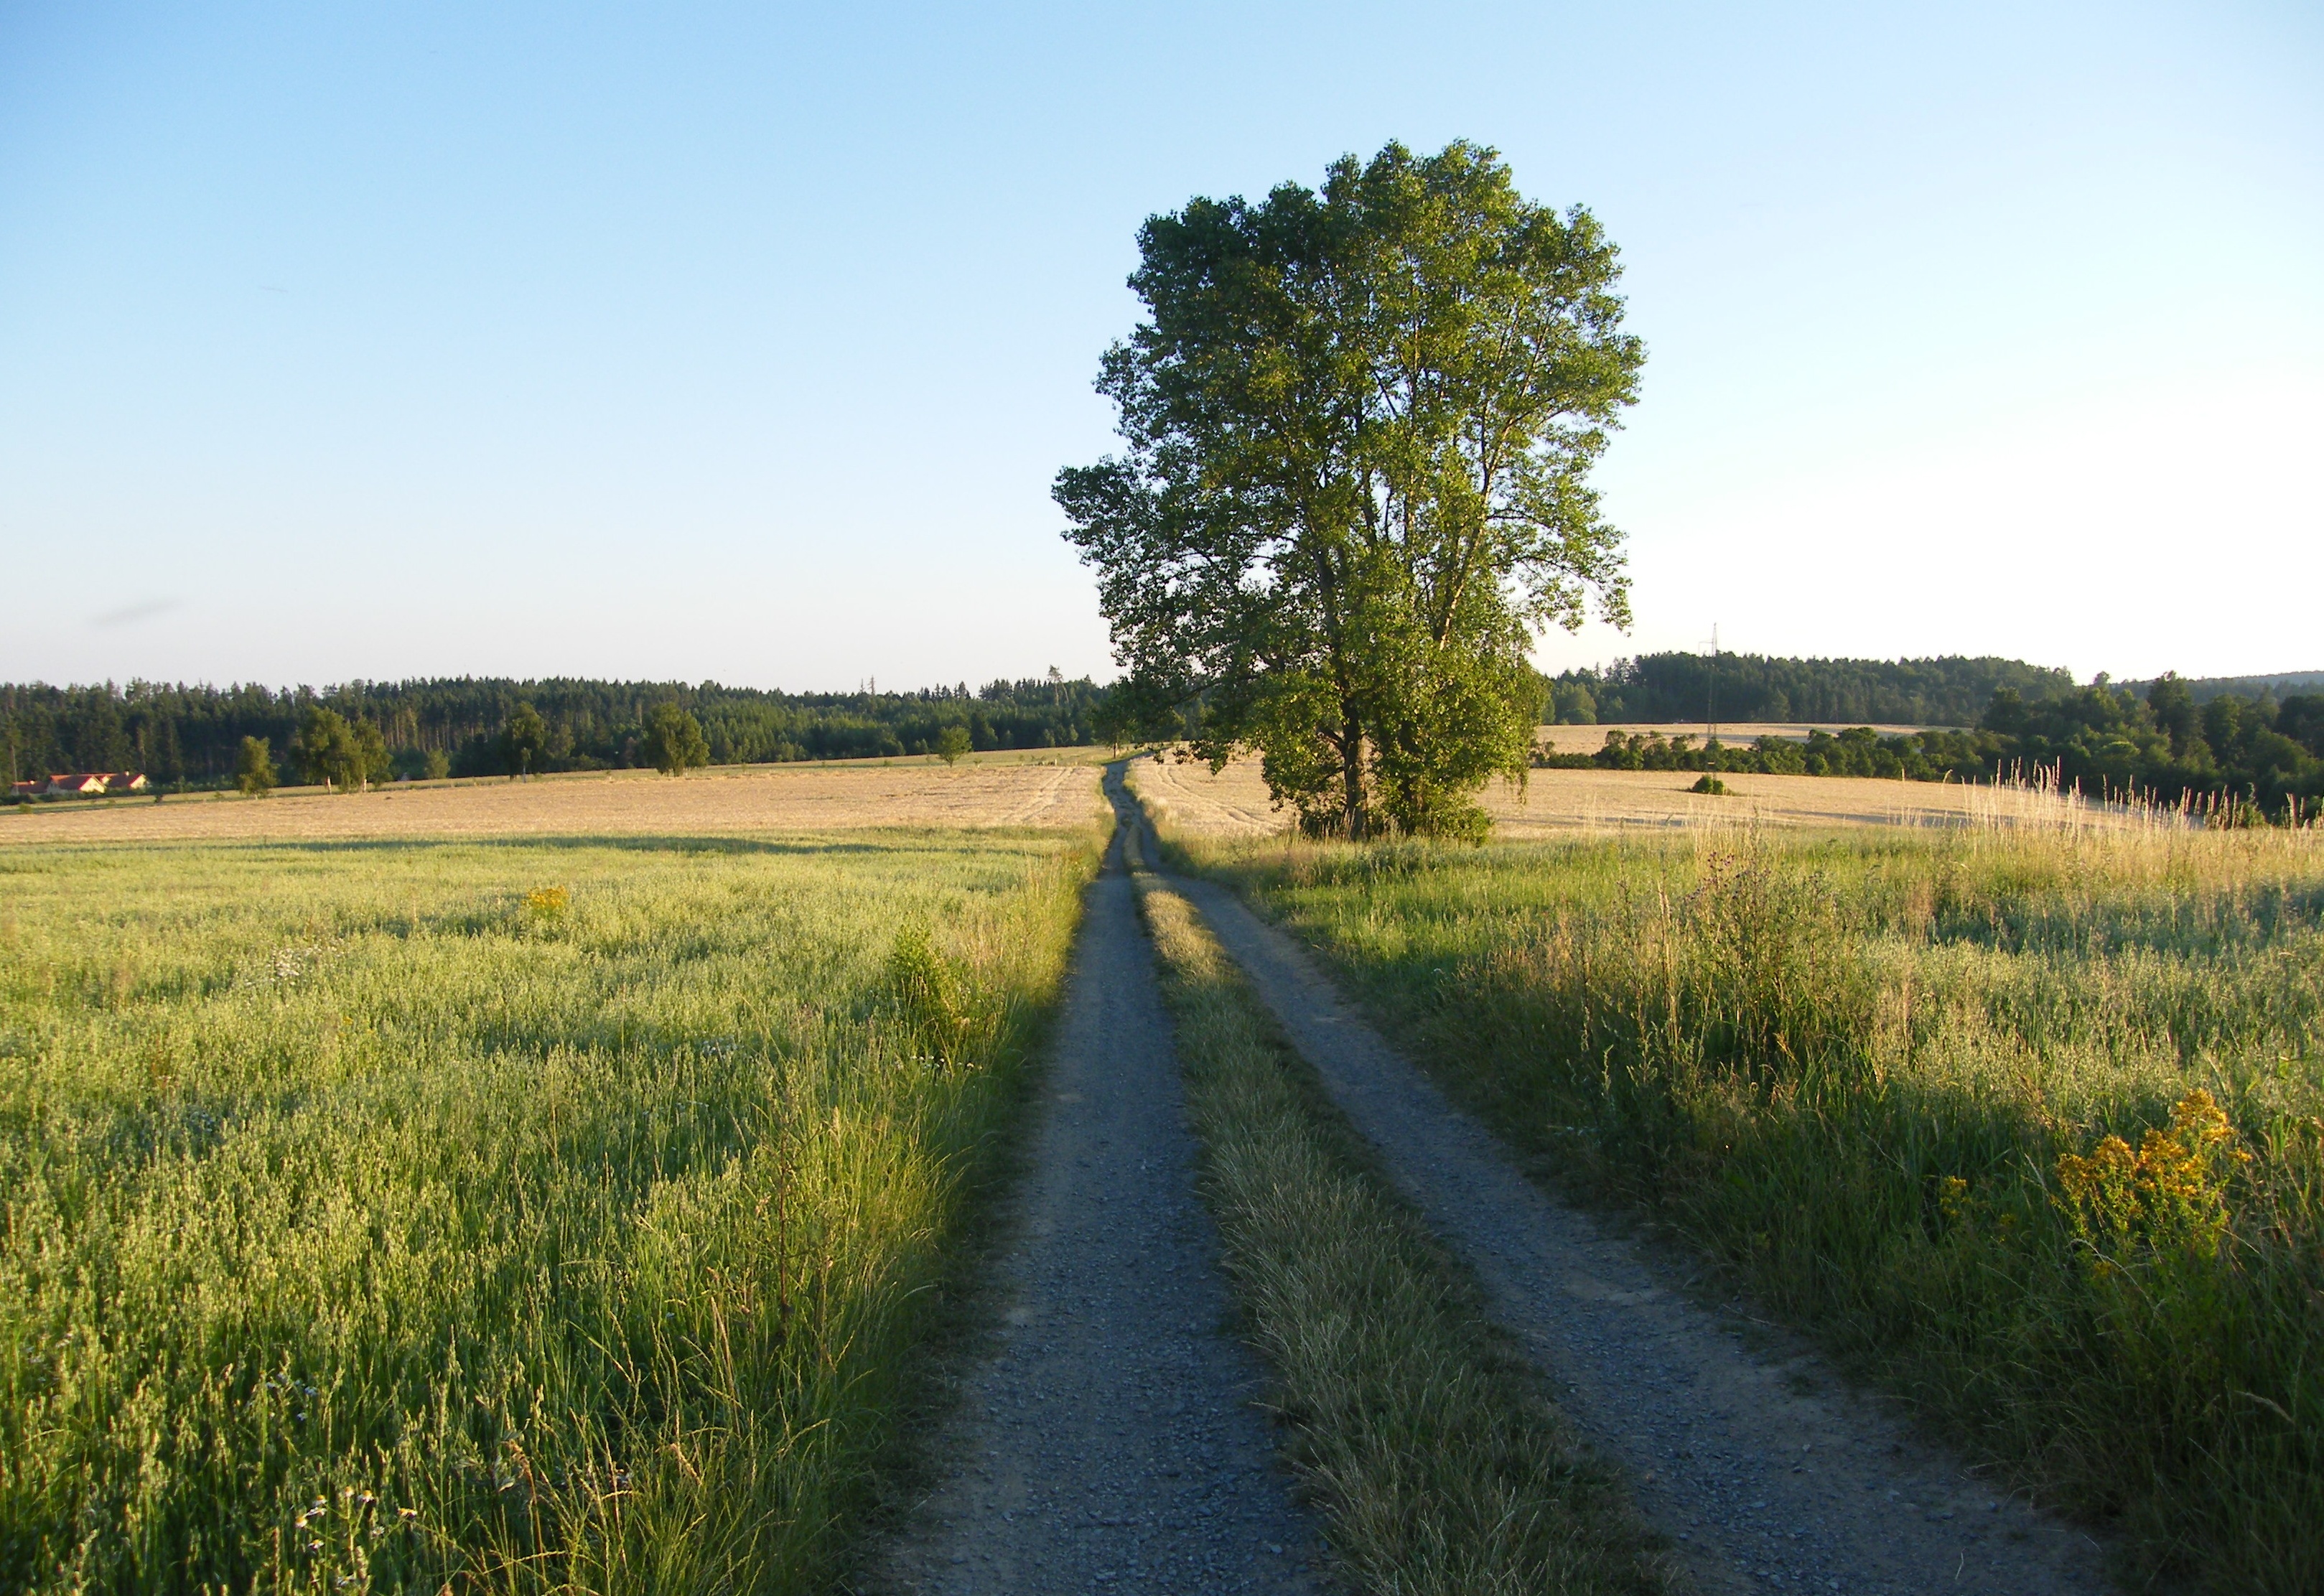
landscape, tree, nature, path, grass, horizon, marsh, road, field, farm, meadow, prairie, hill, dirt road, heaven, crop, pasture, scenery, peace, romance, agriculture, plain, grassland, wetland, habitat, ecosystem, rural area, field trip, finery, natural environment, geographical feature, grass family, woody plant, land lot